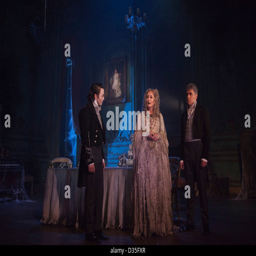
the play adapted from a novel opens